Finnish Aviation Museum

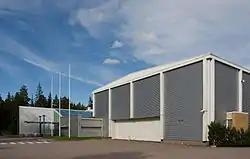
Main building of the Finnish Aviation Museum

The Finnish Aviation Museum is a museum specialising in aircraft, located near Helsinki Airport in Veromies, Vantaa, Finland.